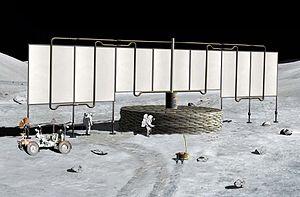
Centrale électro-nucléaire de surface lunaire étudiée à la fin du projet Prometheus
Jupiter Icy Moons Orbiter est un projet abandonné de sonde spatiale conçu pour explorer les lunes glaciaires de Jupiter. La cible principale était Europe, dont l'océan est considéré comme étant le plus probable berceau de vie primitive dans le système solaire. Ganymède et Callisto, dont on pense aujourd'hui qu'elles ont des océans liquides et salés sous leurs surfaces glaciaires, étaient également visées par la mission. Il s'agit de la première déclinaison du projet Prometheus, ce qui fait que le projet JIMO est souvent appelé projet Prometheus par extension.
Le projet Prometheus est un programme de la National Aeronautics and Space Administration pour développer des systèmes de propulsion nucléaire pour les missions spatiales de longue durée. Initié en 2003, ce fut la première incursion sérieuse de la NASA dans la propulsion nucléaire depuis l'annulation du projet NERVA en 1972. Le projet a été annulé en 2005.